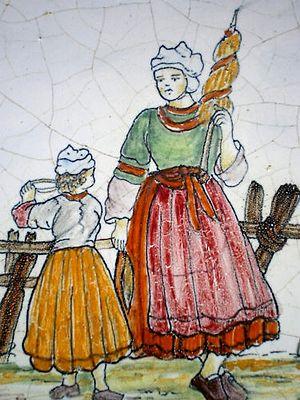
Détail de décor par Béatrix Pouplard, Malicorne, France
La faïence de Malicorne regroupe les productions des manufactures de Malicorne-sur-Sarthe depuis le XVIIIᵉ siècle.